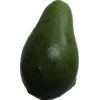
Label: green_avocado